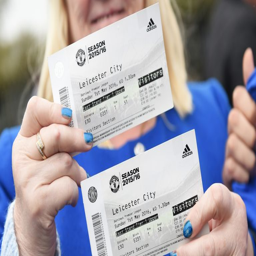
fans had plenty of reason to want to follow their team last season , these tickets costing £ 30